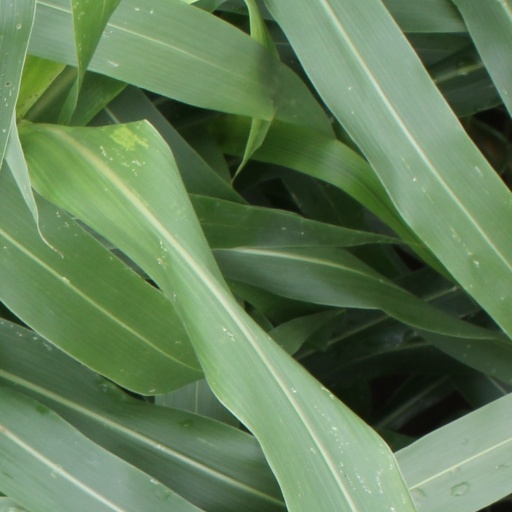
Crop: sorghum